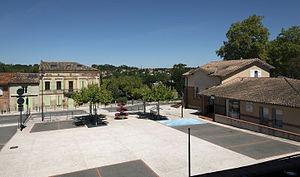
Montrabé est une commune française située dans le département de la Haute-Garonne, en région Occitanie.